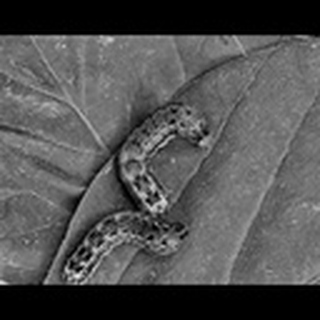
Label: cotton_army_worm